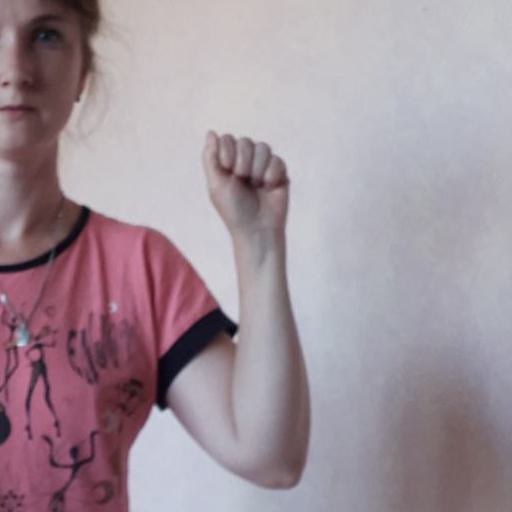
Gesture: fist